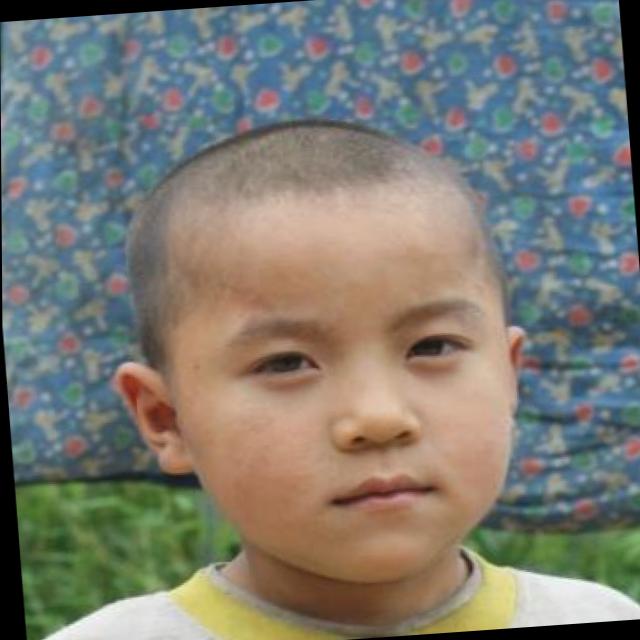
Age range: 0-12